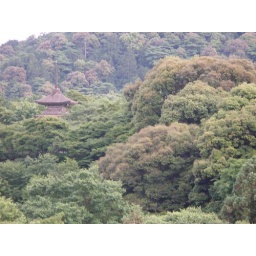
a tower in the trees at kiyomizu